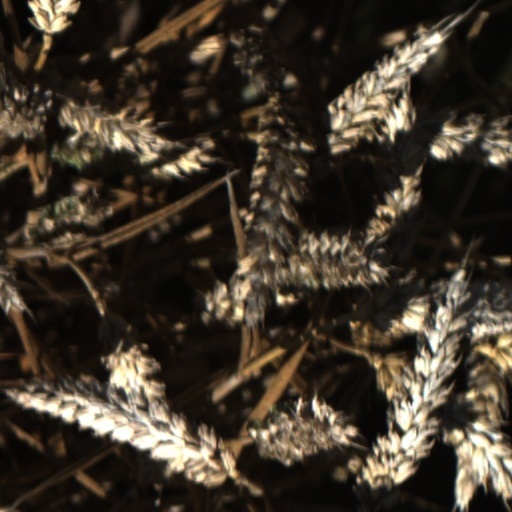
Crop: wheat